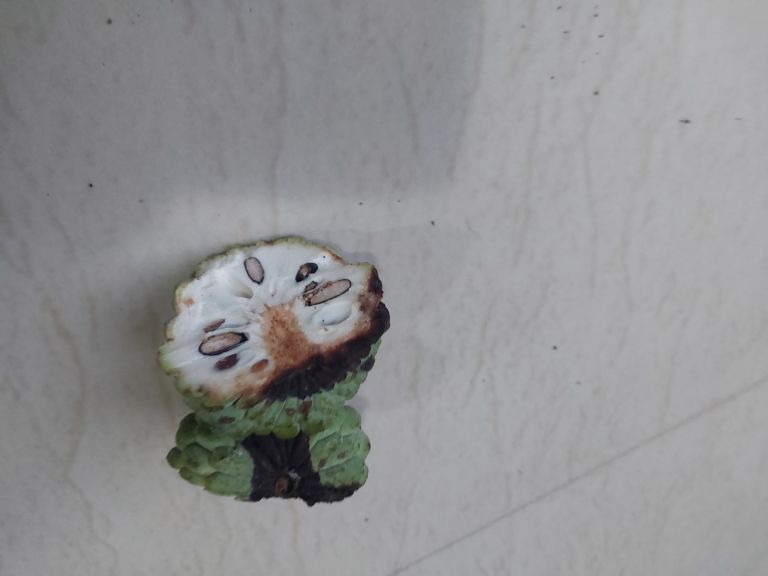
Disease label: Diplodia Rot